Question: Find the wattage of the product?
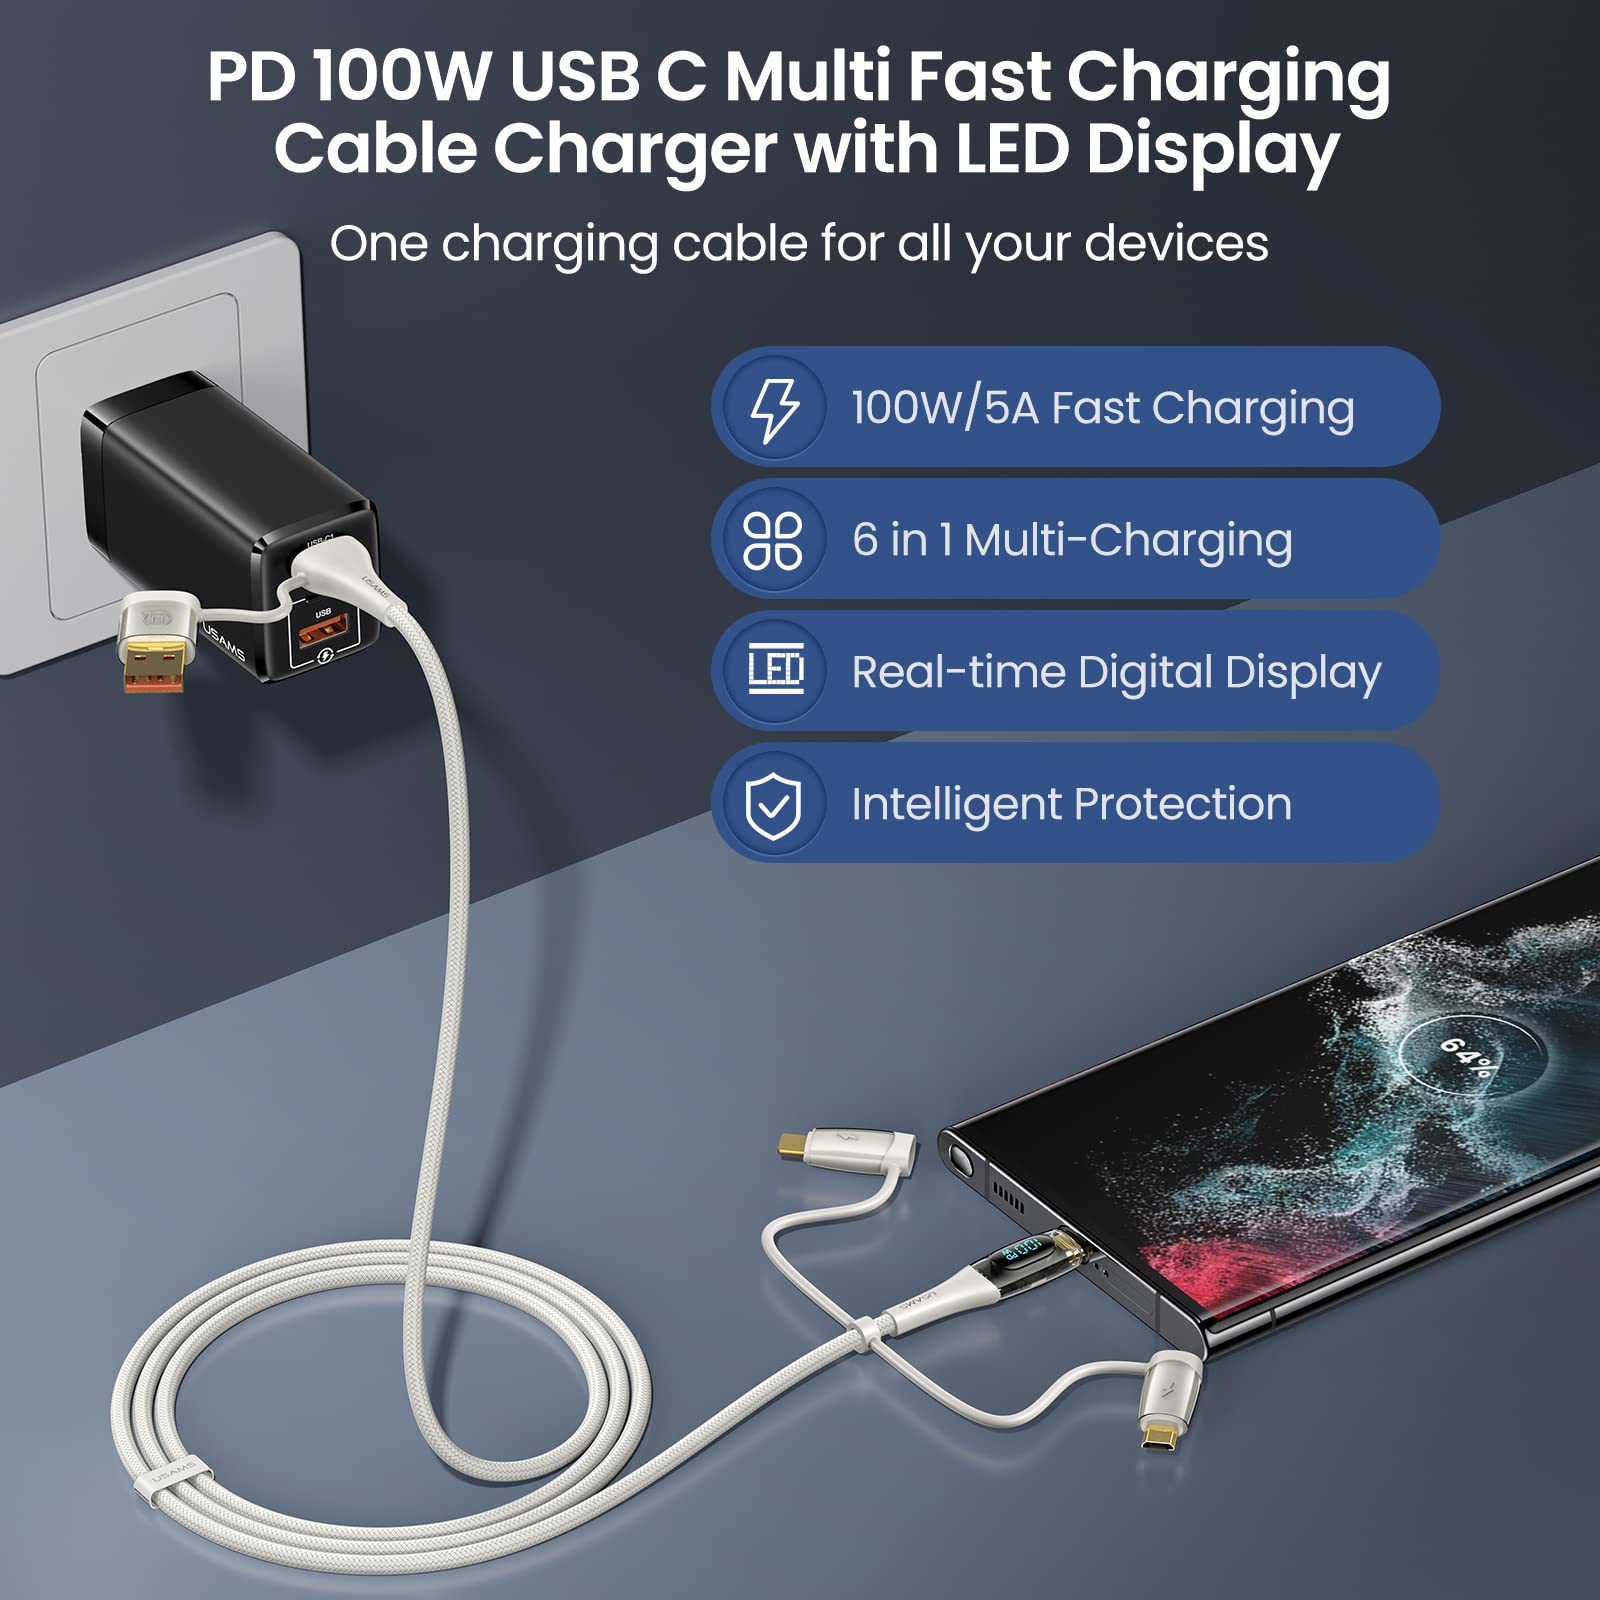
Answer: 100.0 watt